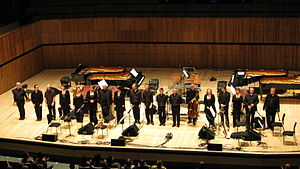
Minimalistisk musik / Anerkendelse og popularitet / Anerkendelse og succes
En fremførelse af Steve Reichs Music for 18 Musicians, et af den musikalske minimalismes berømte værker, af London Sinfonietta i London april 2008.
Minimalistisk musik er en strømning inden for den samtidige musik der opstod i 1960'erne i USA og som repræsenterer en vigtig del af dette lands klassiske musik. I Frankrig kaldes bevægelsen ofte musique répétitive og er mere specifikt en betegnelse for de værker der benytter gentagelsen som kompositionsteknik. Nogle af de vigtigste komponister er La Monte Young, Terry Riley, Steve Reich, Philip Glass og John Adams. Pionererne var La Monte Young med sit værk Composition no. 7 fra 1960 og Terry Riley værket In C komponeret i 1964.